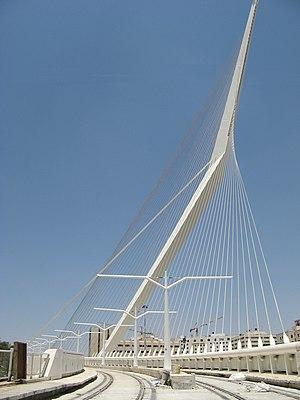
Le Pont de Cordes a Jérusalem avec rails et poteaux électriques